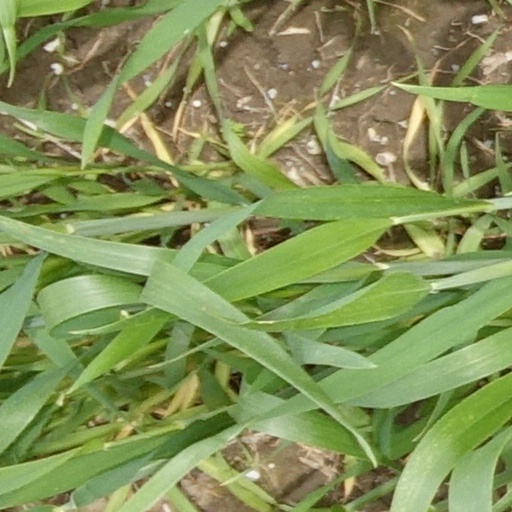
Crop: wheat